Ben W. Hooper

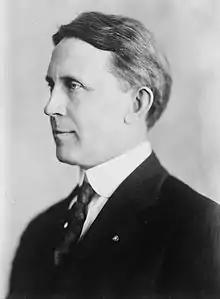

Ben Walter Hooper (October 13, 1870April 18, 1957), was an American politician who served two terms as the 31st governor of Tennessee from 1911 to 1915. Elected as a Fusionist candidate, he was one of just three Republicans to hold the office from the end of Reconstruction to the last quarter of the 20th century. His success was due to divisions in the state Democratic Party over prohibition; he received support from some of the party. During his two terms, Hooper signed several prohibition laws, enacted a measure requiring mandatory school attendance, and signed a law requiring direct pay for women workers.